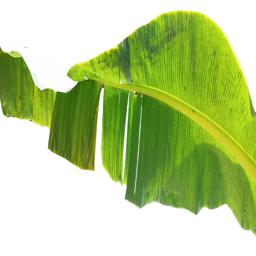
Label: MALBHOG LEAF